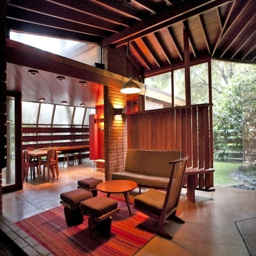
in the lead role - modern houses from famous films